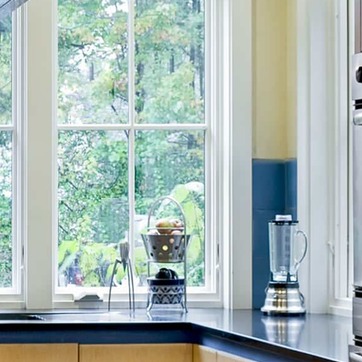
Material: glass